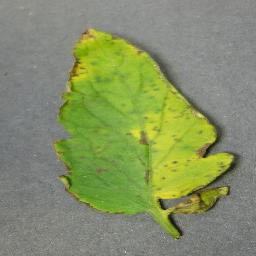
Label: Tomato___Bacterial_spot